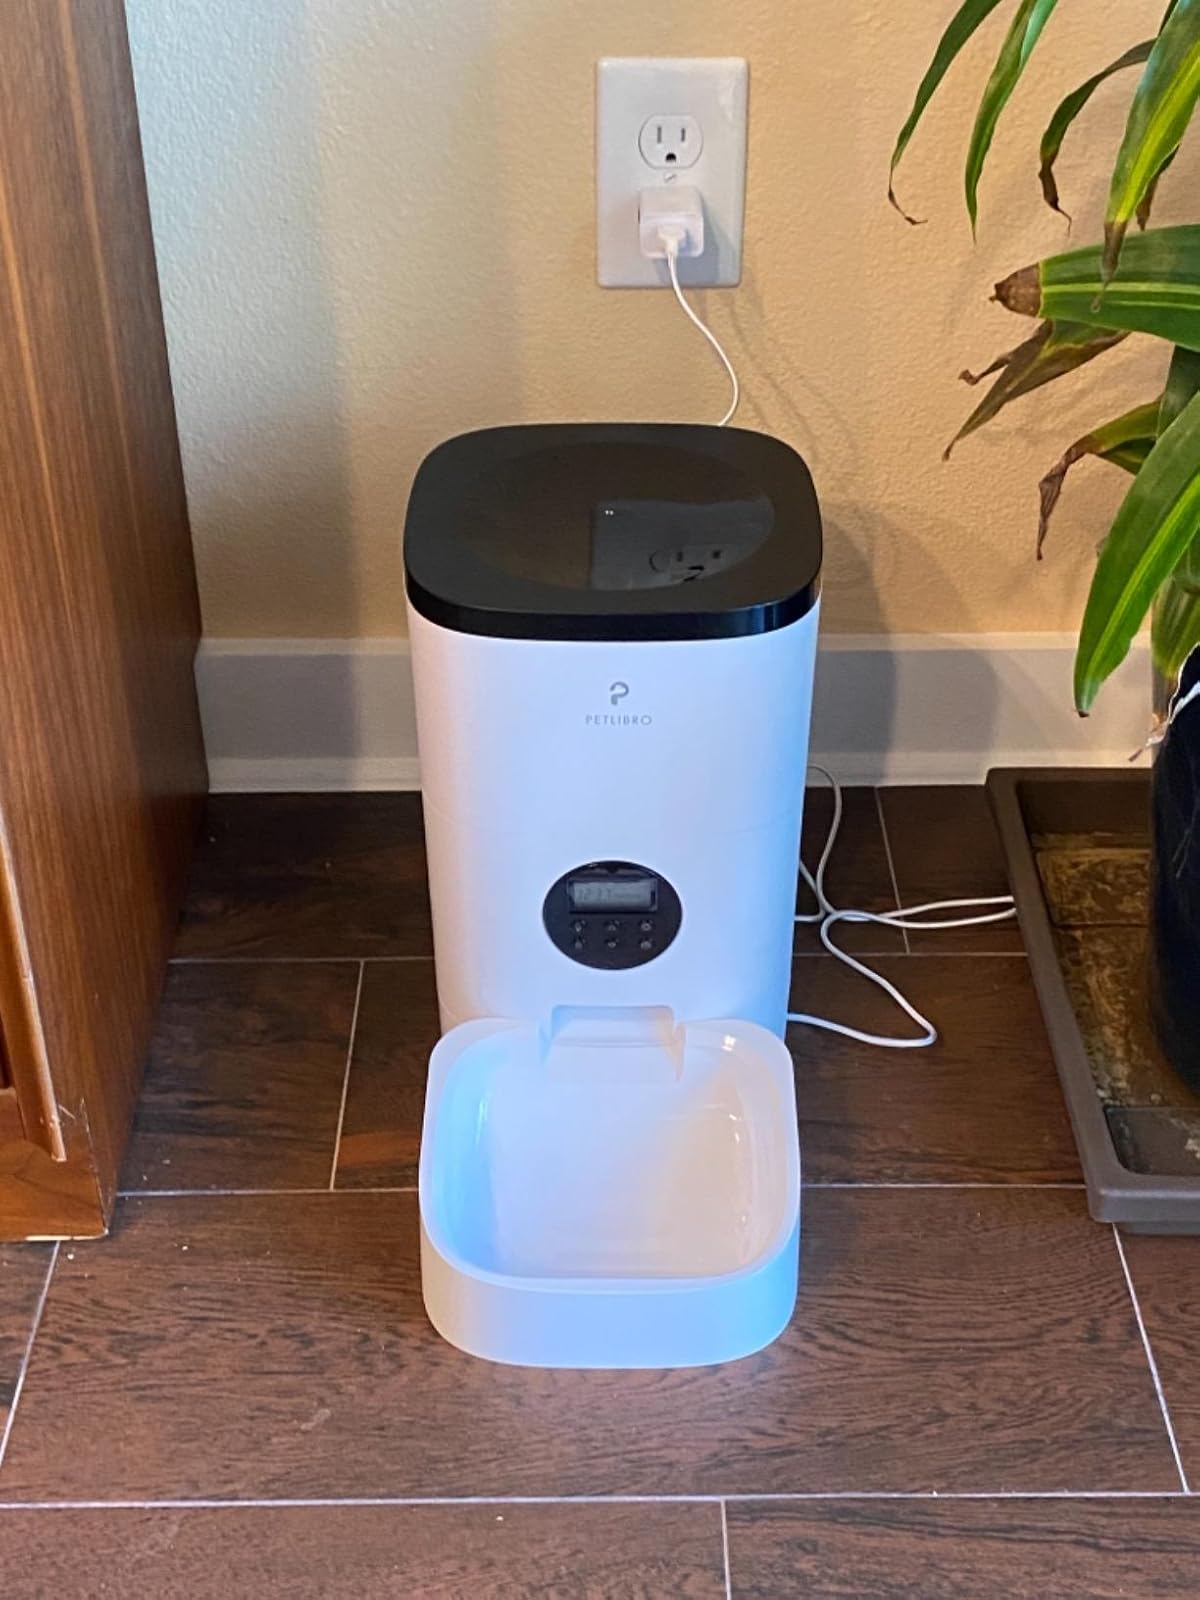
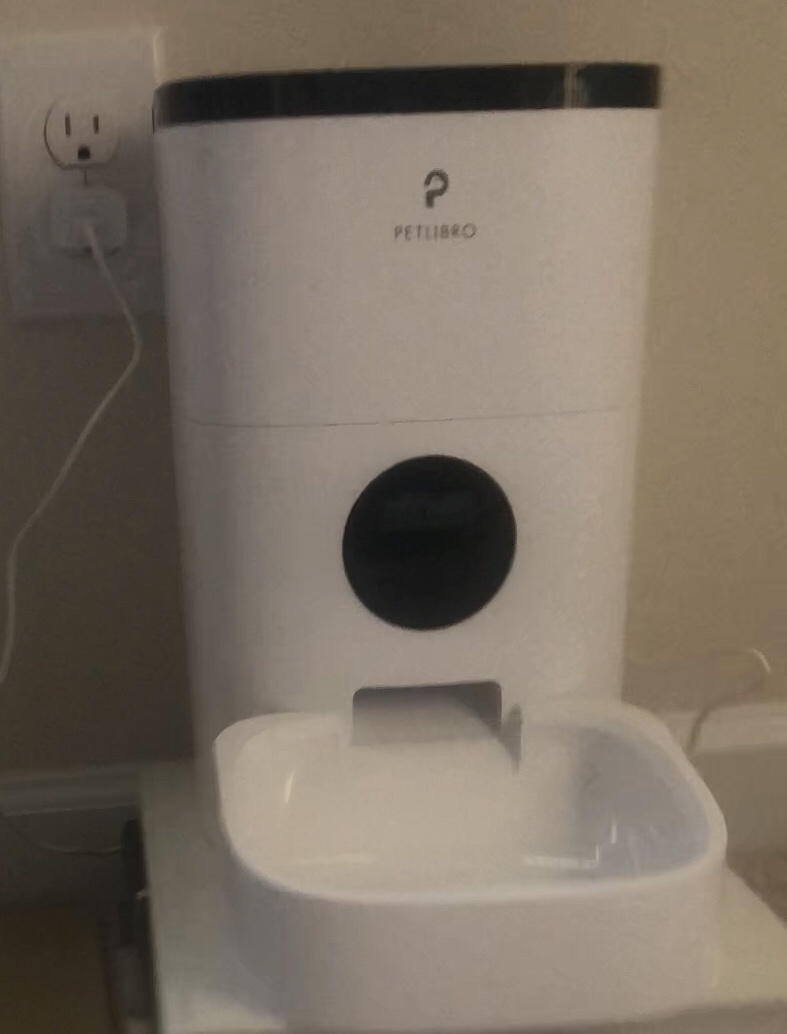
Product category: items_feeder
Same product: yes